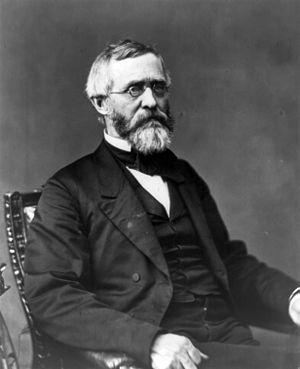
Ebenezer Rockwood Hoar, né le 21 février 1816 à Concord et mort le 31 janvier 1895 dans la même ville, est un juriste et homme politique américain. Membre du Parti Whig puis du Parti républicain, il est procureur général des États-Unis entre 1869 et 1870 dans l'administration du président Ulysses S. Grant puis représentant du Massachusetts entre 1873 et 1875.
Le procureur général des États-Unis est membre du cabinet du président des États-Unis. Il dirige le département de la Justice et est chargé du ministère public près les juridictions fédérales, assiste et plaide pour l'État dans les actions administratives, responsable de l'application des lois d'immigration et administre les prisons. Le procureur général est nommé par le président des États-Unis après ratification par le Sénat. Il est secondé par un procureur général adjoint, puis par un procureur général associé.